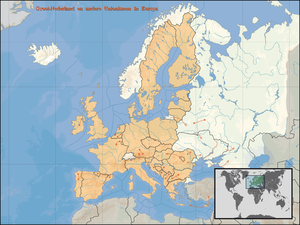
Carte néerlandaise des unionismes (points reliés) et séparatismes (flèches) en Europe.
Dans l'histoire du christianisme, l'unionisme est un mouvement associatif, à l'origine protestant puis chrétien œcuménique, des Unions chrétiennes de jeunes gens et par extension des associations issues des UCJG comme les éclaireuses et éclaireurs unionistes de France.